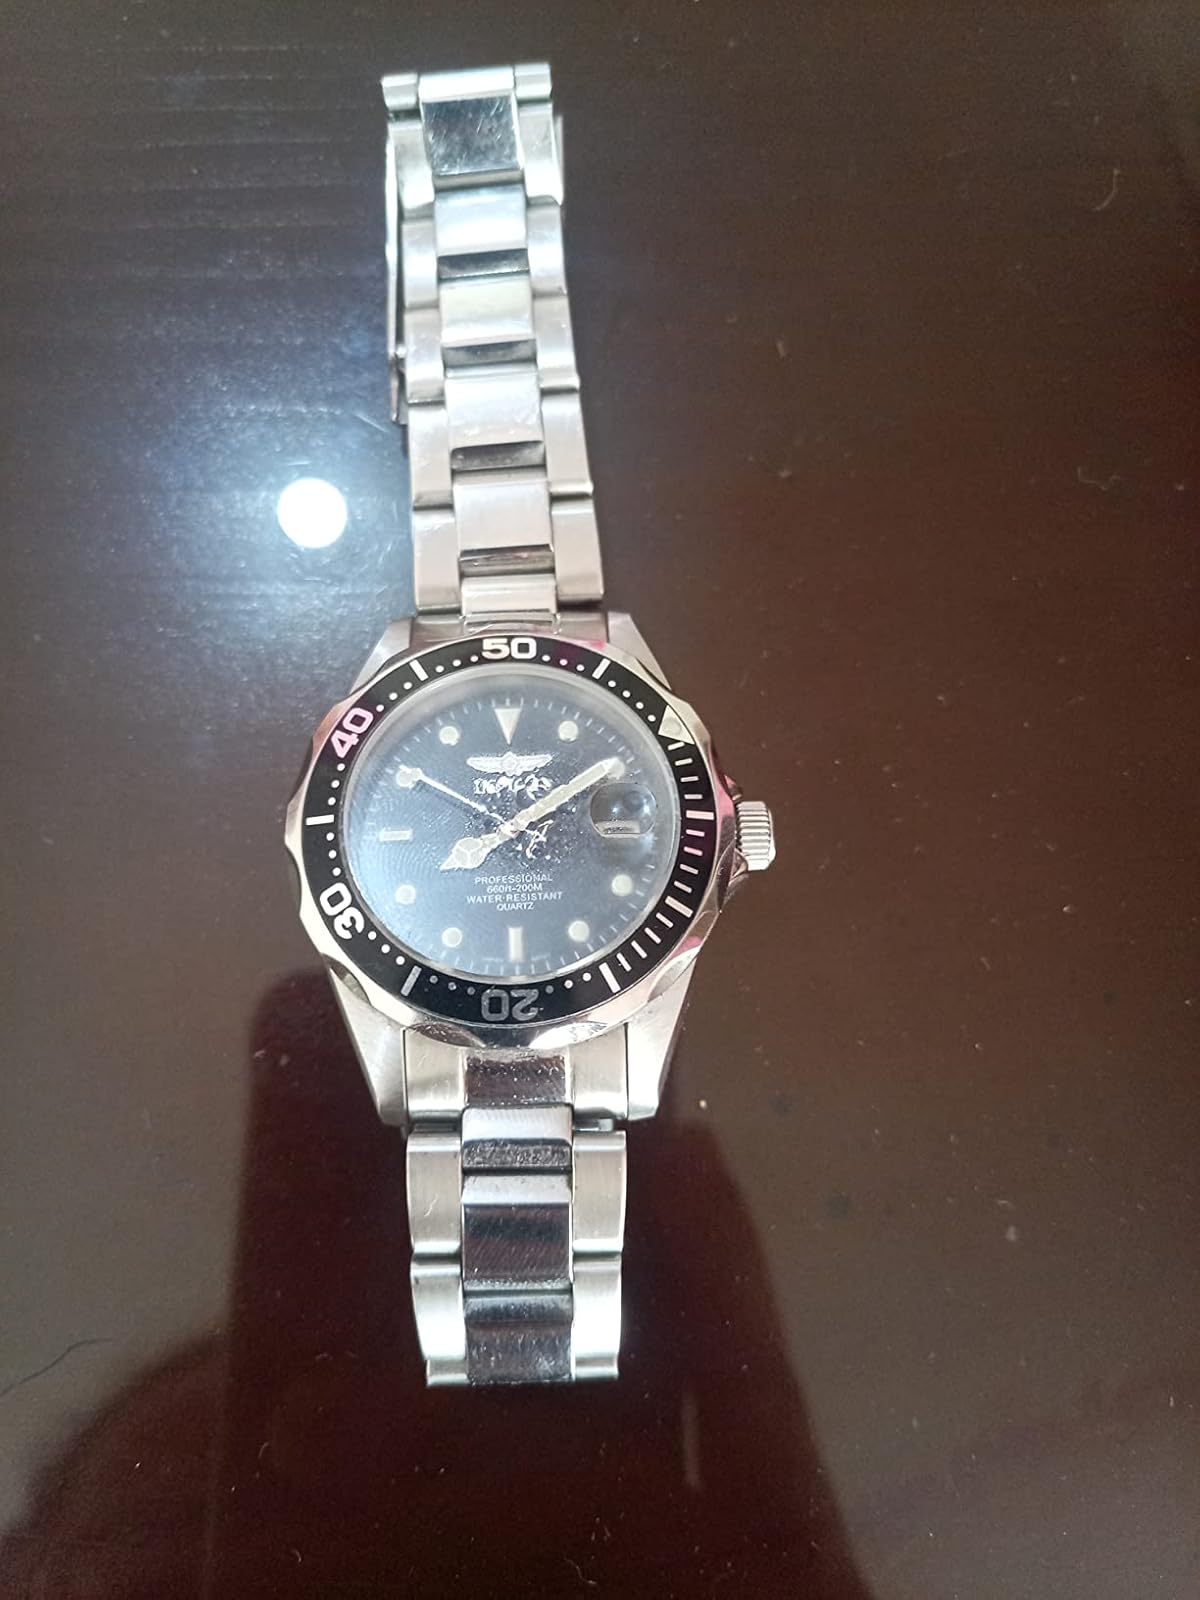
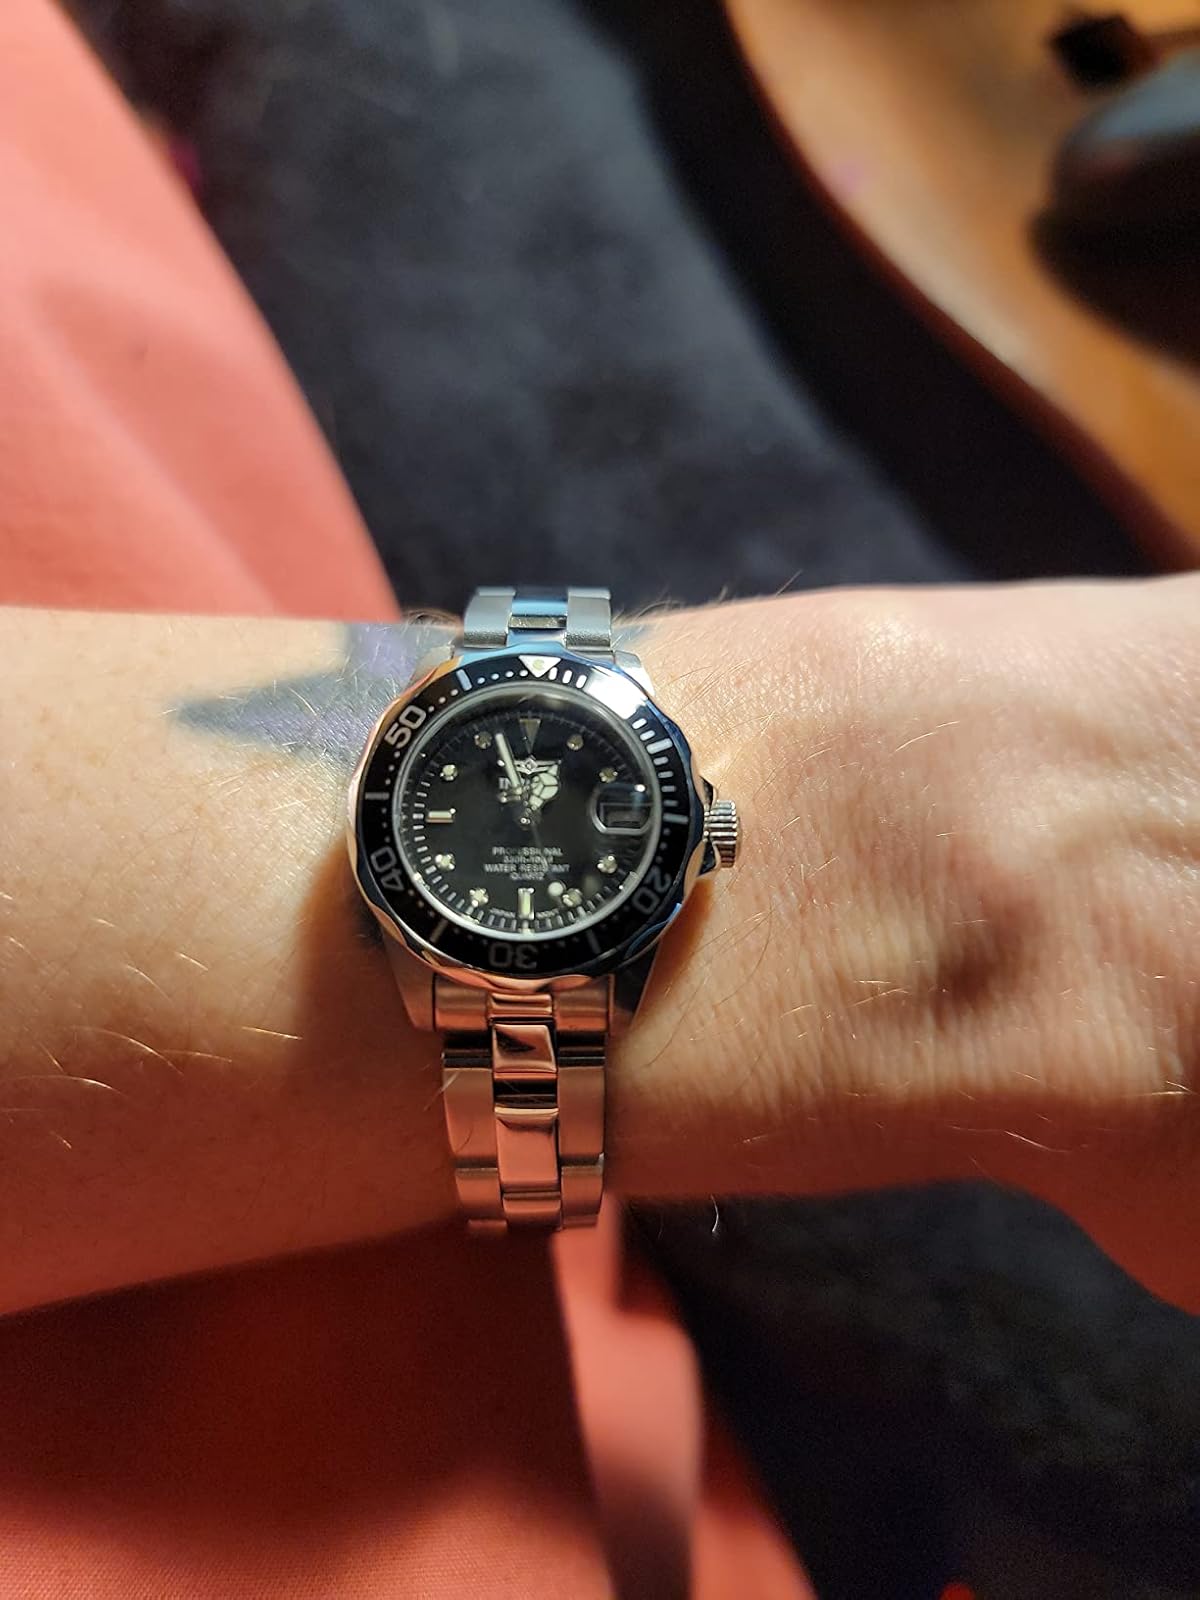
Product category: accessories_watch
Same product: yes